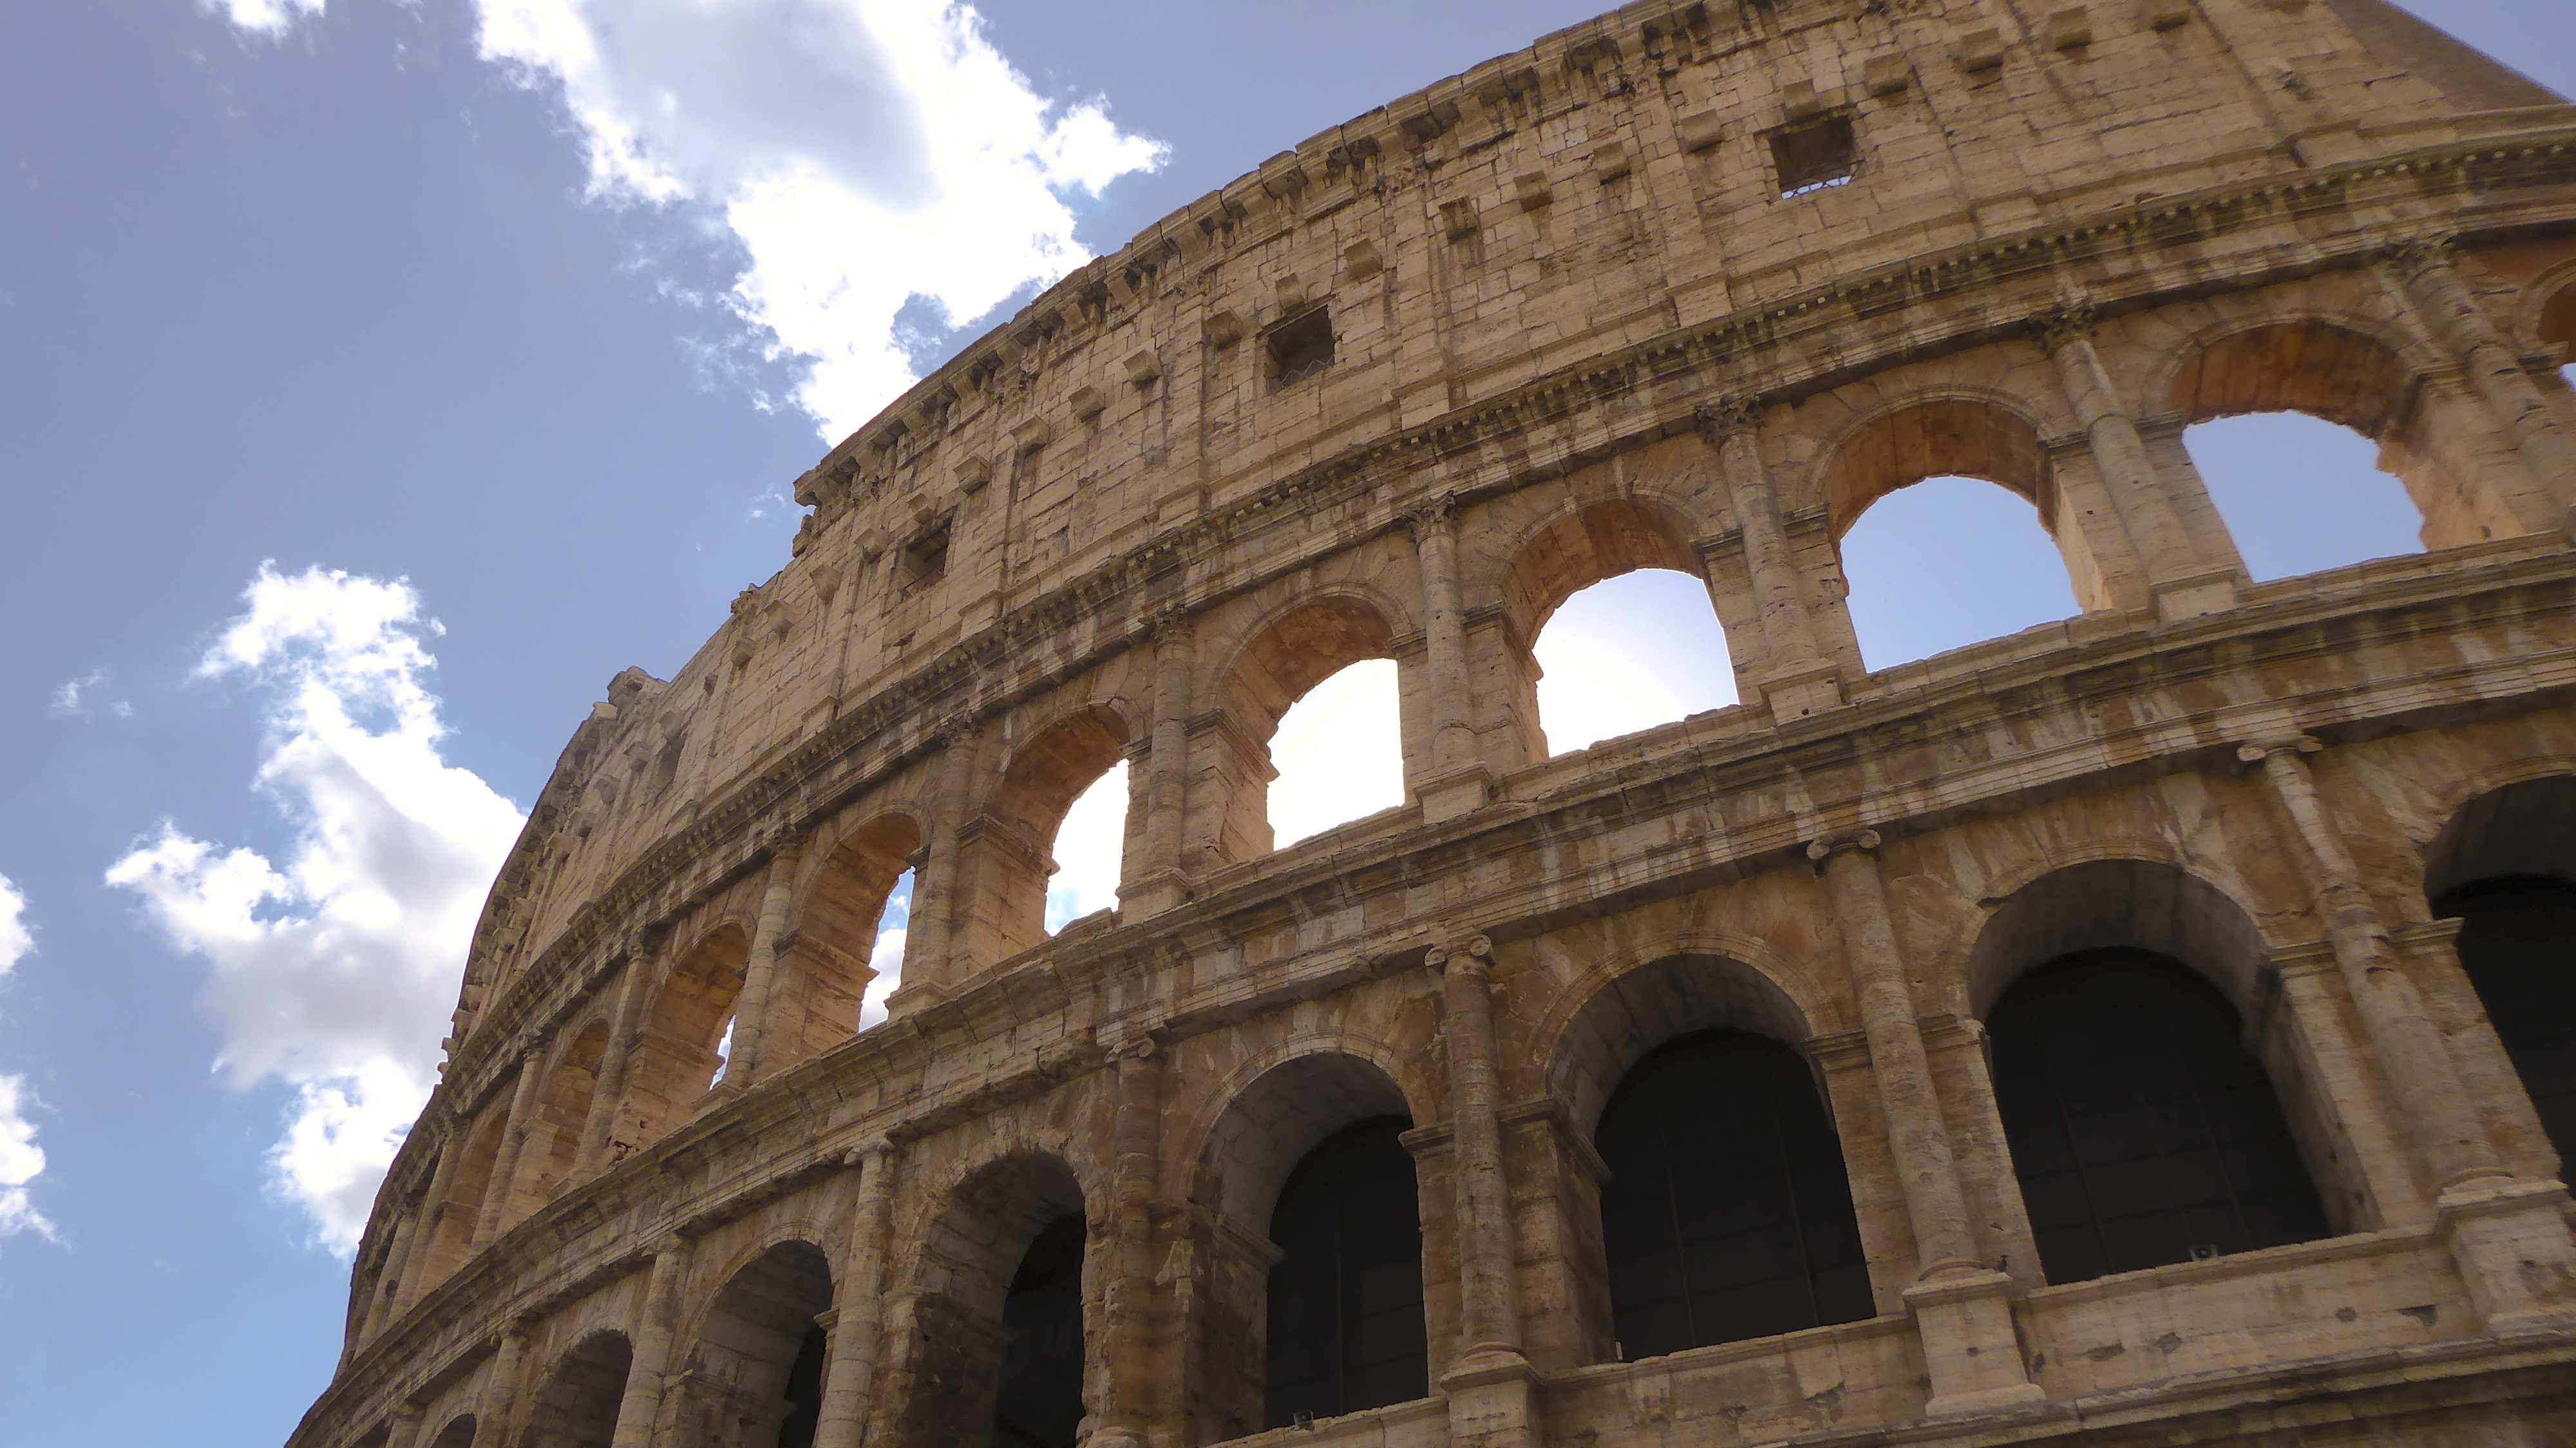
architecture, structure, building, stone, monument, daytime, europe, arch, column, ancient, landmark, italy, historic, ruin, tourism, colosseum, rome, amphitheatre, temple, history, historical, amphitheater, ancient rome, coliseum, roman temple, ancient history, ancient roman architecture, ancient greek temple